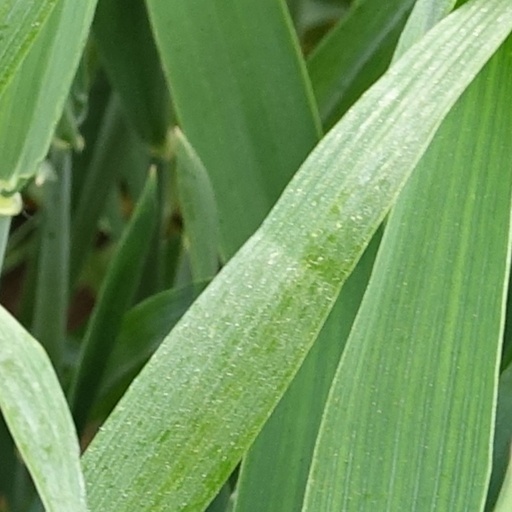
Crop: wheat